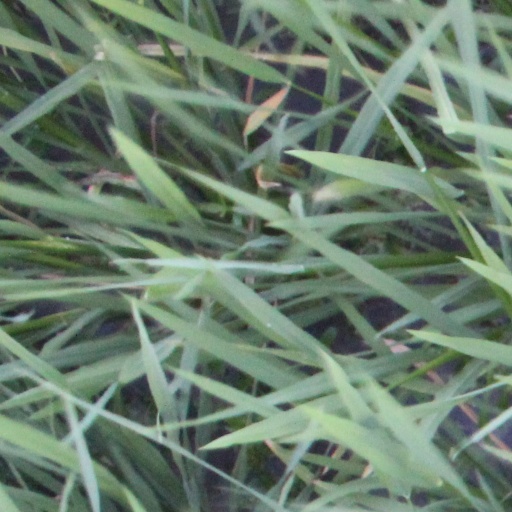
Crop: rice